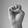
ASL letter: E